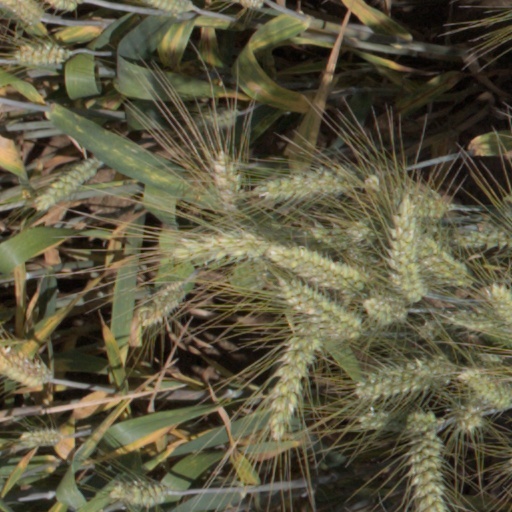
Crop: wheat